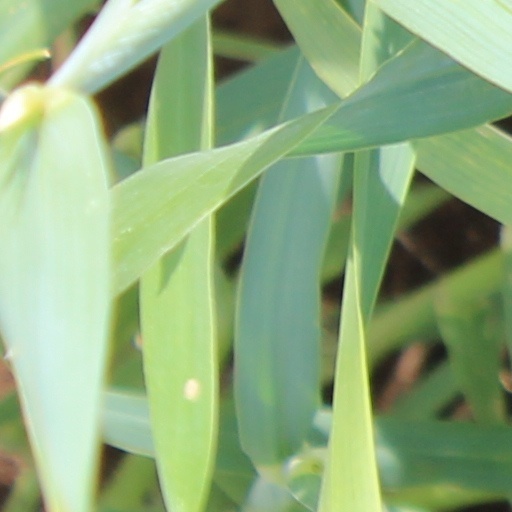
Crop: wheat